Alice of Champagne

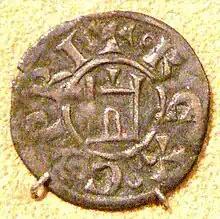
Coin of Alice's son, Henry I of Cyprus

After Hugh I died in Tripoli on 10 January 1218, Alice assumed the regency for their infant son, Henry I, and installed her uncle Philip of Ibelin as bailli. The administration of the kingdom was, according to the contemporaneous lawyer Philip of Novara, arranged by Hugh on his deathbed. Another contemporaneous source, the "Chronicle of Ernoul and Bernard the Treasurer" suggests that Alice acted independently. Finally, a papal letter of February 1226 states that the Cypriote nobles, barons, knights, and people elected Ibelin as bailli. Pope Honorius III instructed his legate, Cardinal Pelagius Galvani, to protect Alice and her children against "certain men inspired with wicked fervour", suggesting that Alice faced some opposition at the beginning of her regency. Her regency set a precedent, for no queen mothers had previously assumed regency for an underage son in Jerusalem or Cyprus, but the appointment of her uncle as the actual governor indicates a deep-seated aversion to female rulers.